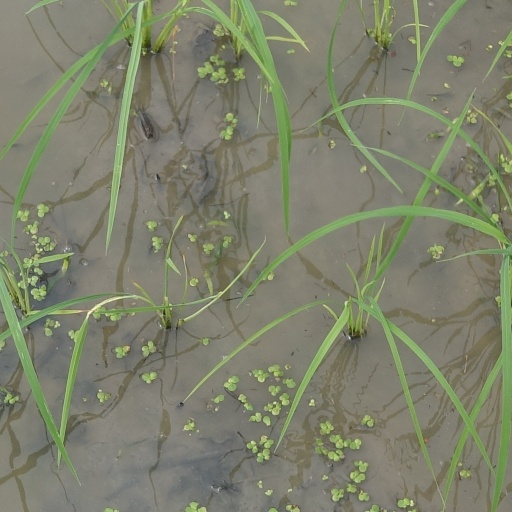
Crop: rice